Mary Immaculate, Refuge of Sinners Church

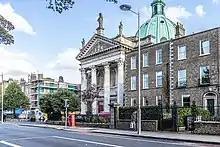
View of the church and dome

Two characters in Sally Rooney's 2021 novel "Beautiful World, Where Are You" attend Mass in the church.